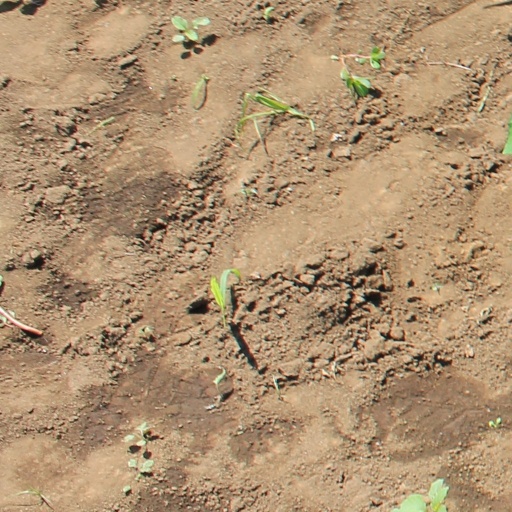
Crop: soybean